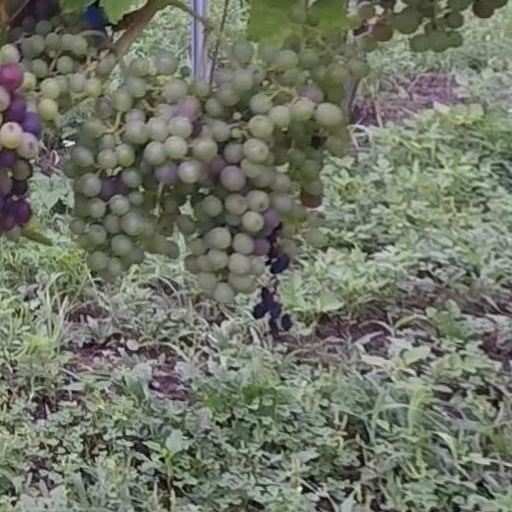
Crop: grape